Queensland Public Service

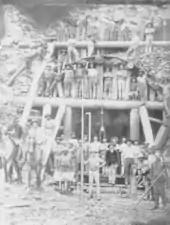
Railway workers building the Cairns to Kuranda railway, 1890

The Queensland Public Service provides public services to the people of Queensland, Australia on behalf of the Government of Queensland. Typically these are services that are deemed important by the government and which the government believes will be delivered less efficiently, effectively or cheaply if outsourced to the private marketplace.